Pari Lake

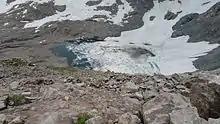
Pari Lake, Swat Valley

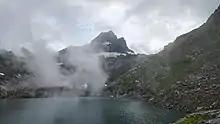

Pari Lake is located approximately above sea level, in the mountain ranges of Utror Valley, Kalam, Swat Valley, Khyber Pakhtunkhwa, Pakistan. It is comparatively greater in size and depth than the other lake in its vicinity and remains open from July till September. The western face of the lake is open and its water flows down to the gigantic Kundol Lake which is situated in the foothills. There are in fact two lakes that share the common name and are sometimes referred to as lake 1 and lake 2.